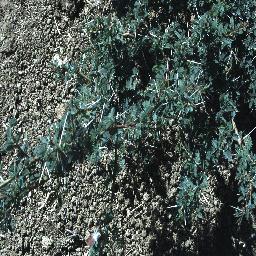
Label: prickly_acacia